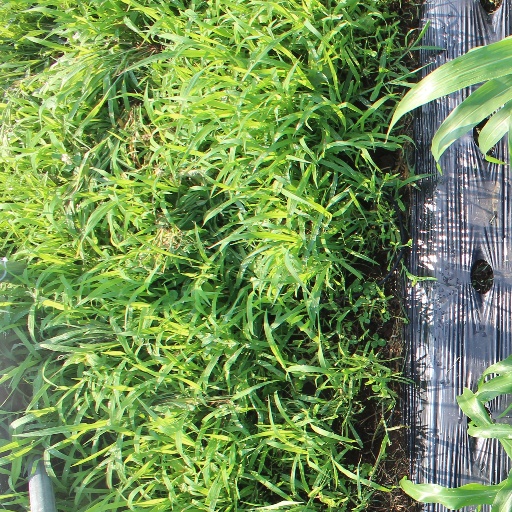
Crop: sorghum